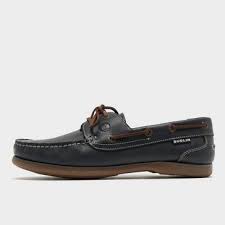
Label: Boat